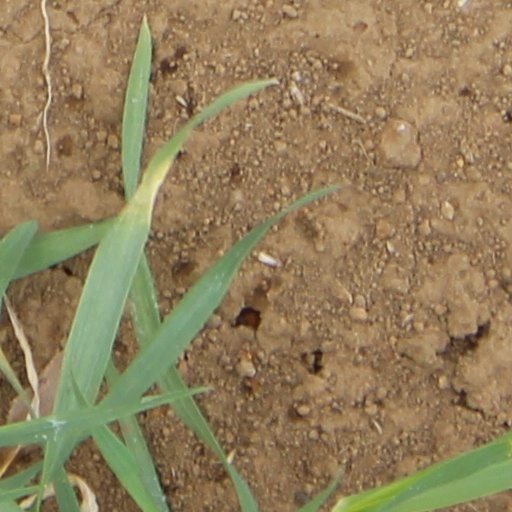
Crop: wheat